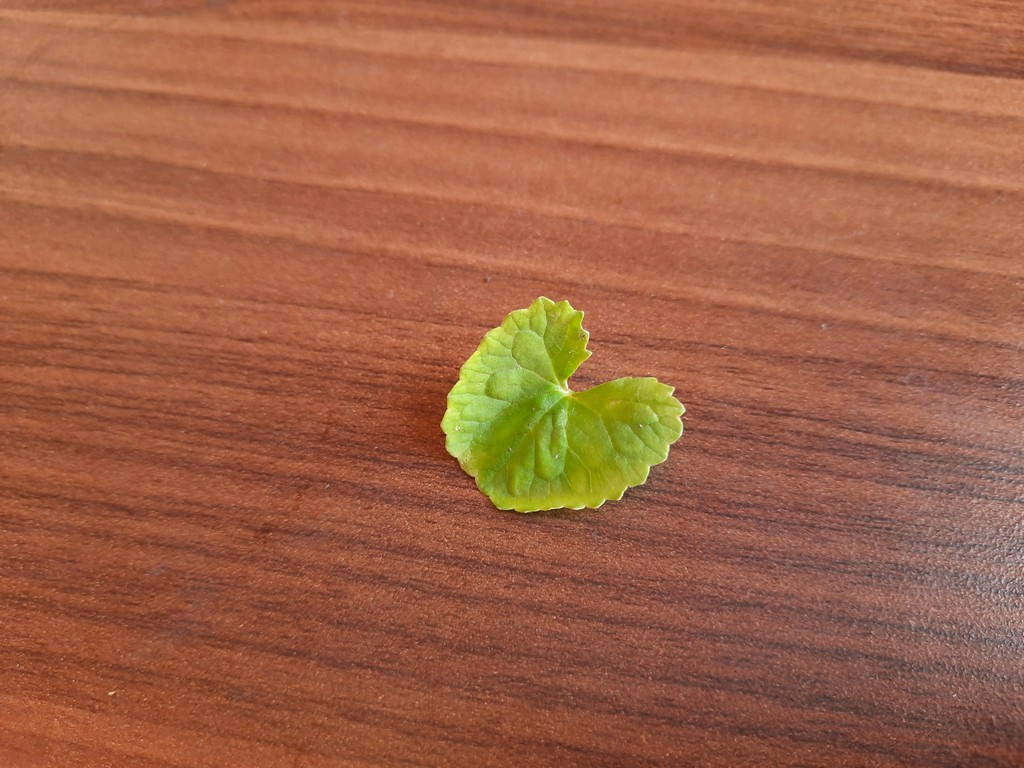
Label: Healthy